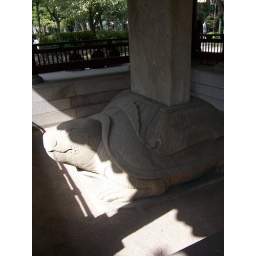
This is the granite turtle base of Wongaksa Monument in Tagpol park.